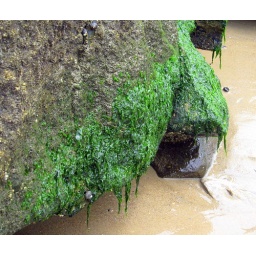
The green water-plants fully covered part of jetty that came under water during the tide